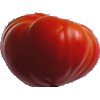
Label: Tomato 3